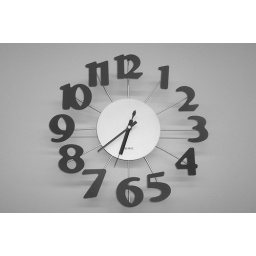
a modern clock against a blank wall. black and white